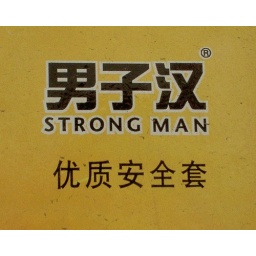
This is a brand of condom, being sold in a vending machine along the street in Shanghai.